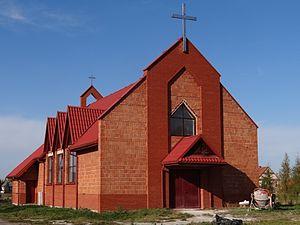
Stradomka est une localité polonaise de la gmina et du powiat de Bochnia en voïvodie de Petite-Pologne.